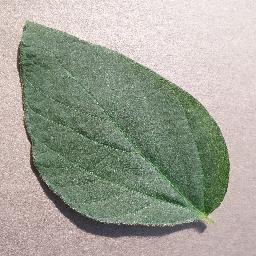
Label: Soybean___healthy